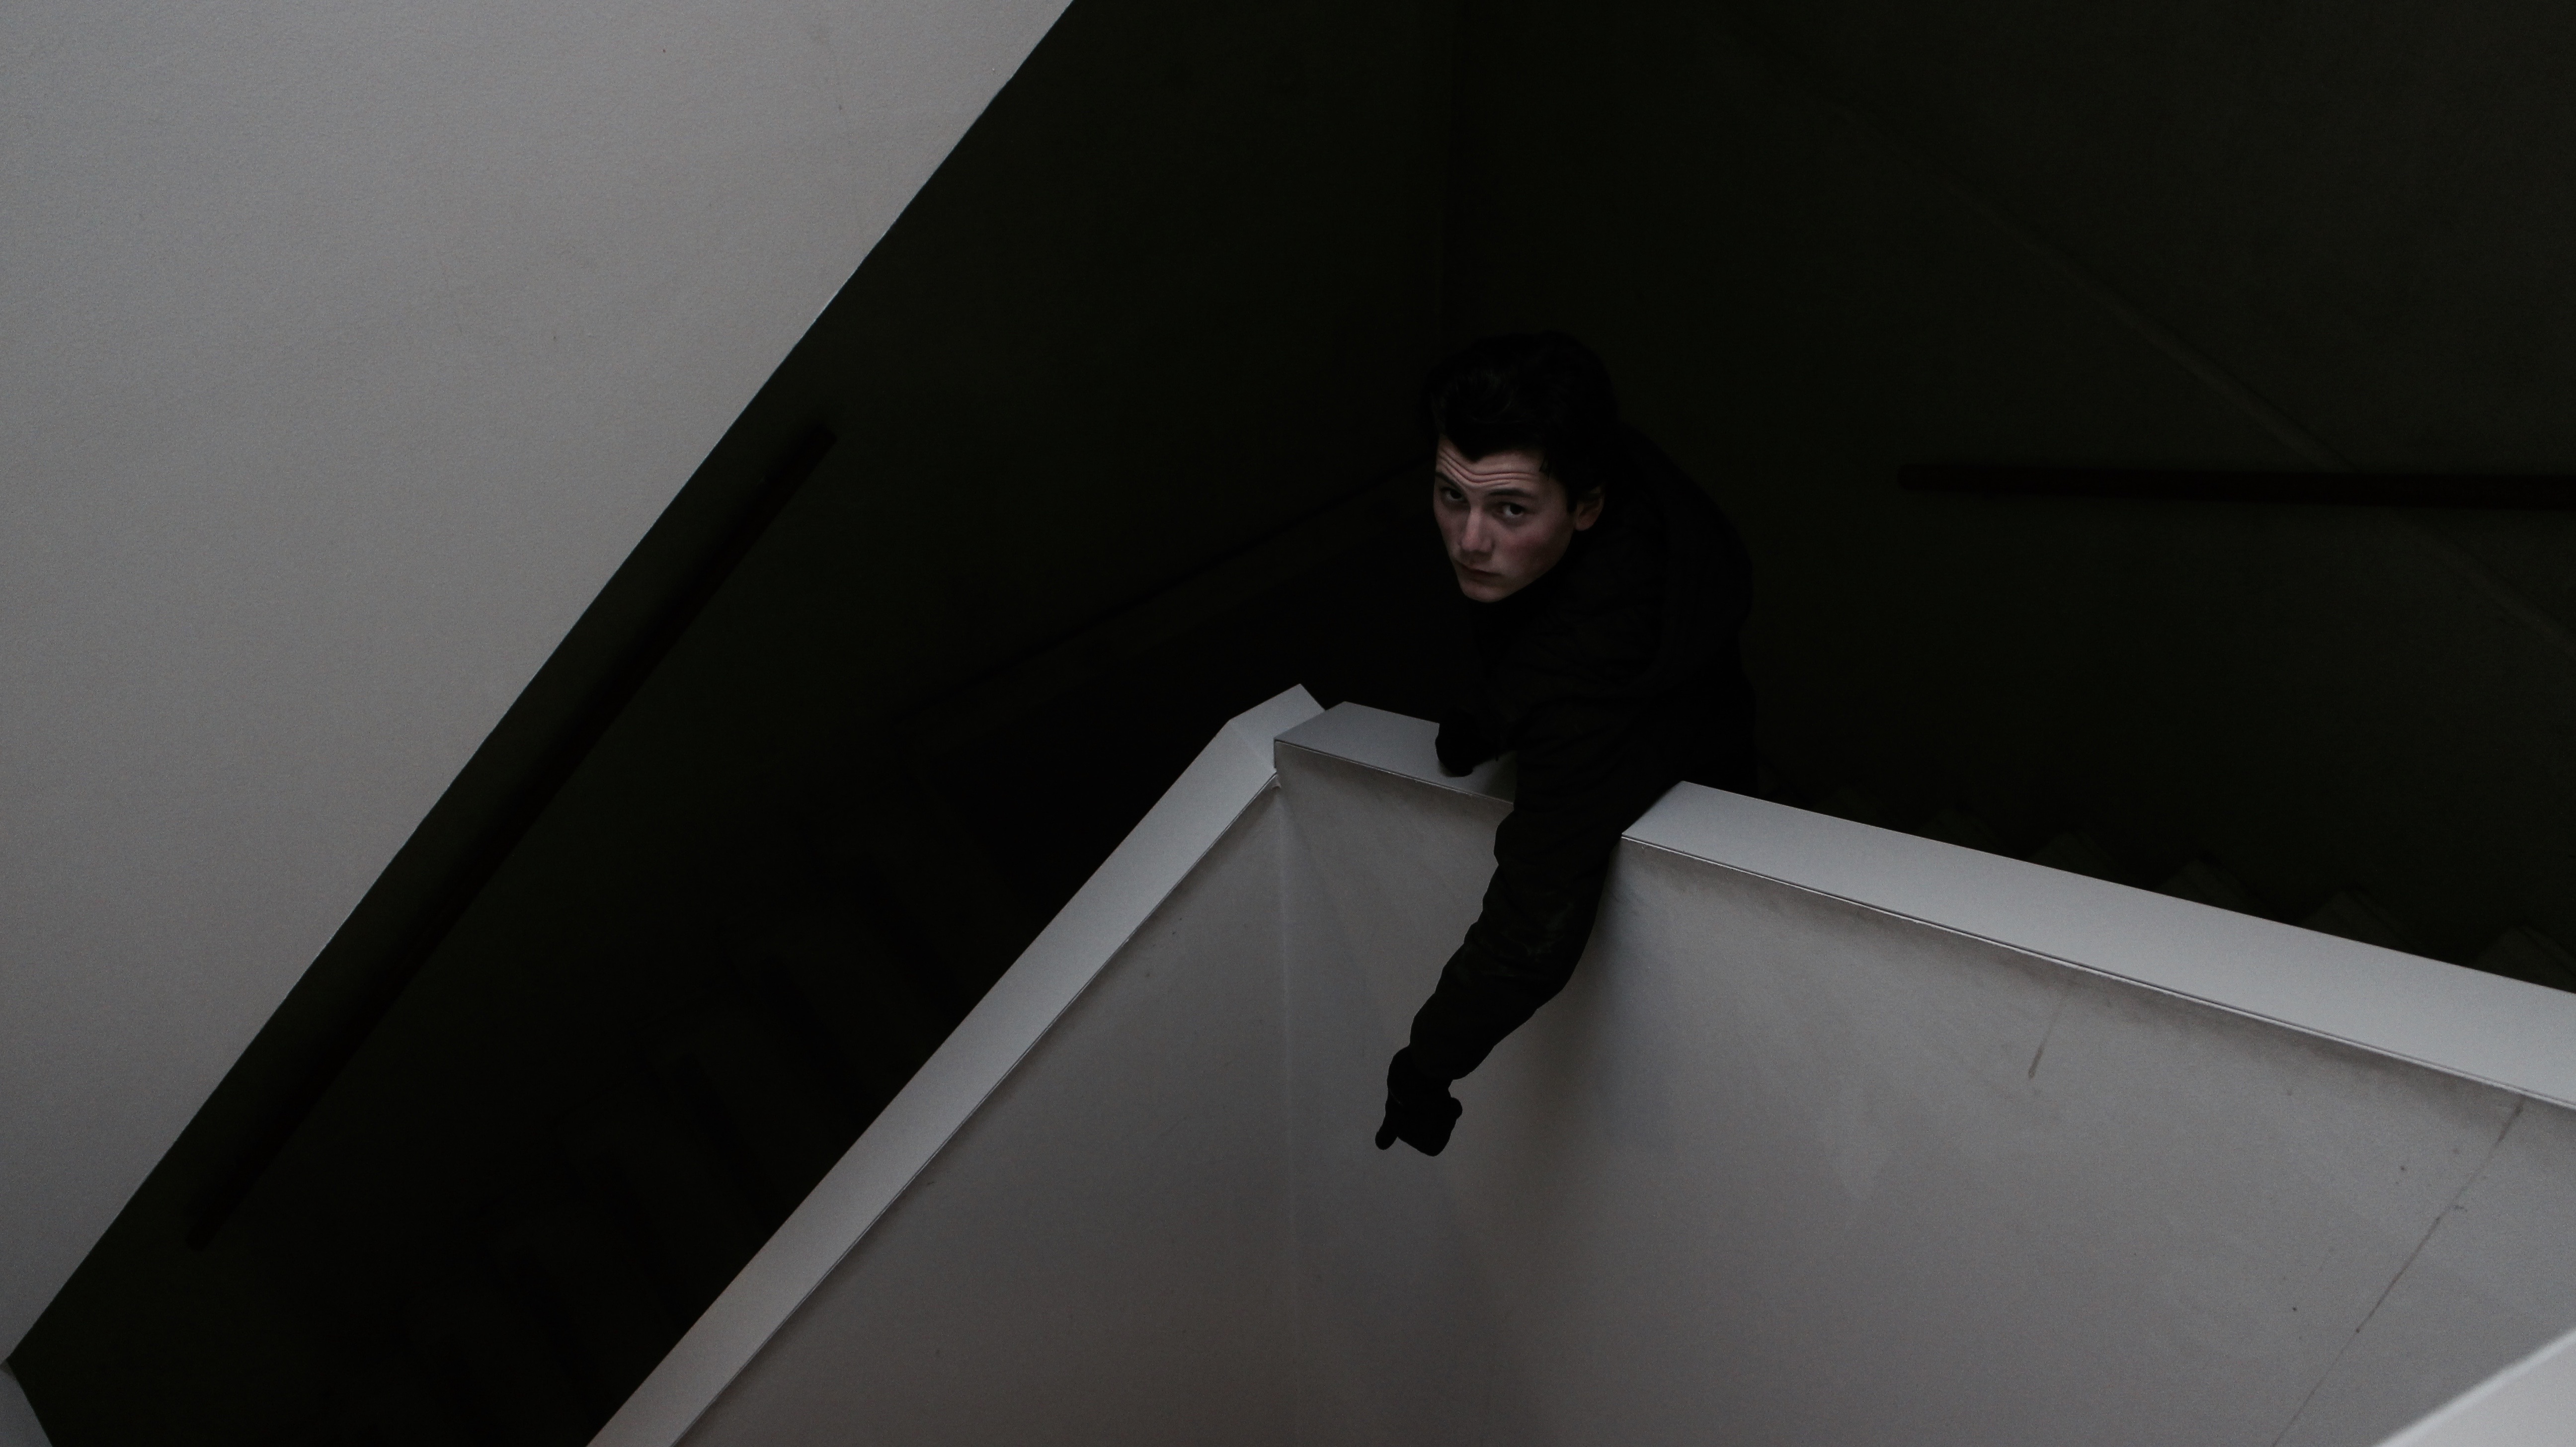
light, white, shadow, darkness, black, lighting, interior design, photograph, image, shape, photo shoot, human positions